The Mighty Hercules

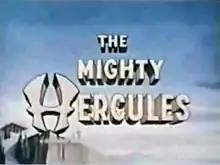

The Mighty Hercules is an animated television series based loosely on the Greek mythology character of Heracles, under his Roman name Hercules. It debuted on television in 1963. The show ran until 1966, coinciding with the sword-and-sandal genre of films popular between 1958 and 1965. Each stand-alone episode runs 5½ minutes, and in syndication was aired either as part of a block with other cartoons, or with several episodes airing consecutively to fill 30-minute time slots.